Rectenna

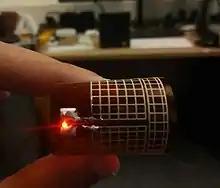
A printed meshed rectenna lighting an LED from a Powercast 915 MHz transmitter

The invention of the rectenna in the 1960s made long distance wireless power transmission feasible. The rectenna was invented in 1964 and patented in 1969 by US electrical engineer William C. Brown, who demonstrated it with a model helicopter powered by microwaves transmitted from the ground, received by an attached rectenna. Since the 1970s, one of the major motivations for rectenna research has been to develop a receiving antenna for proposed solar power satellites, which would harvest energy from sunlight in space with solar cells and beam it down to Earth as microwaves to huge rectenna arrays. A proposed military application is to power drone reconnaissance aircraft with microwaves beamed from the ground, allowing them to stay aloft for long periods.